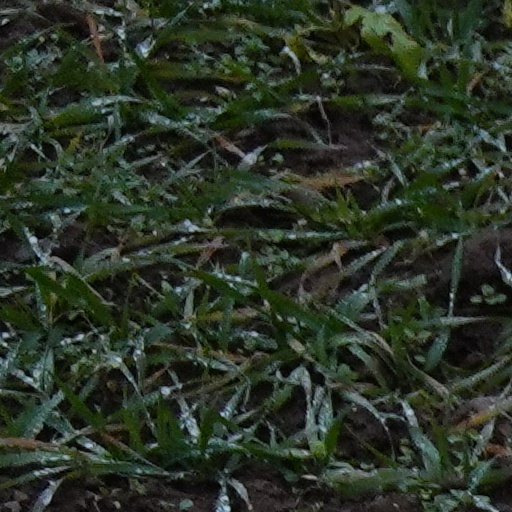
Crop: wheat